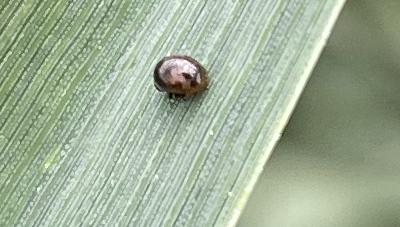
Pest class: cereal_leaf_beetle